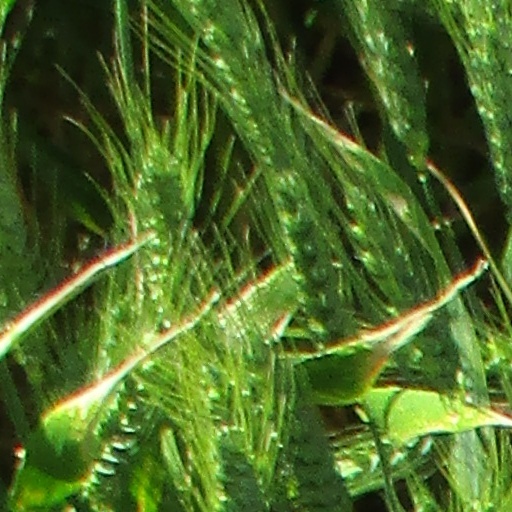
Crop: wheat